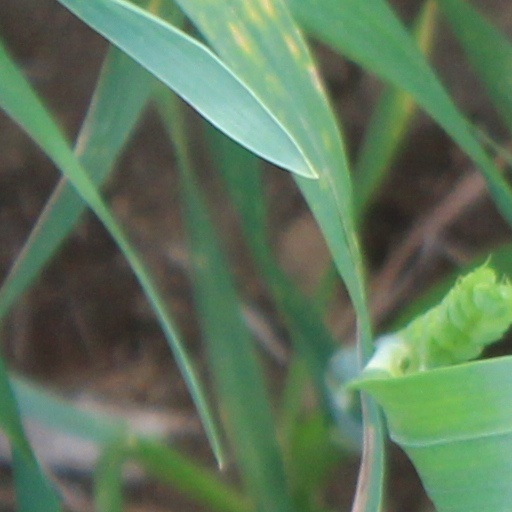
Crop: wheat